The Americans

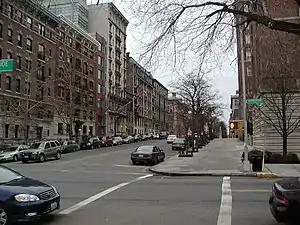
West 116th Street in Morningside, a filming location.

The series filmed in New York City at Eastern Effects Studios in Gowanus, Brooklyn, with Brooklyn street locations in Boerum Hill, Carroll Gardens and Cobble Hill. Other shooting locations included: Prospect Park, Astoria, Washington Heights, Mamaroneck, Coney Island Avenue, Kew Gardens, Morningside Heights, Farmingdale, and Staten Island. Shooting of the pilot episode began in May 2012 and lasted until mid-June. Filming began for the rest of the first season in November 2012 in the New York City area. The production used location shots to simulate a dramatic setting of Washington, D.C. Early filming was delayed by flooding caused by Hurricane Sandy. Filming for the second season commenced in October 2013. Some scenes in the fifth and sixth seasons were filmed in Moscow.